South Russian State Polytechnic University

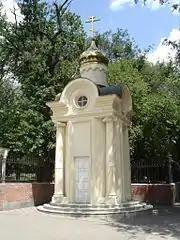
Chapel dedicated to Saint Tatiana, 2013

22,000 students study at its faculties and branches, including more than 15,000 full-time students, about 4,000 part-time students, and about 2,000 part-time education. More than 1,000 students undergo retraining every year.